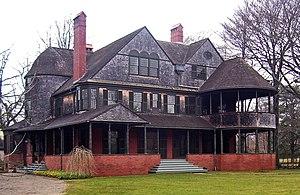
Isaac Bell House est une maison historique et un National Historic Landmark situé au 70 Perry Street à Newport, à Rhode Island. Aussi connu sous le nom d'Edna Villa, c'est l'un des exemples exceptionnels de l'architecture Shingle aux États-Unis. Il a été conçu par McKim, Mead & White, et a été construit pendant l'âge d'or, lorsque Newport était la station balnéaire de choix pour les familles les plus riches d'Amérique.
Le style Shingle est un style architectural américain rendu populaire par la montée en puissance de l'école d'architecture de la Nouvelle-Angleterre, qui évite les motifs très ornementés, du style Eastlake de l'architecture Queen Anne. Dans le style Shingle, l'influence anglaise s'est combinée au regain d'intérêt pour l'architecture coloniale américaine qui a suivi la célébration du centenaire en 1876. Les surfaces plaine de bardeaux des bâtiments coloniaux ont été adoptées et leur masse imitée.